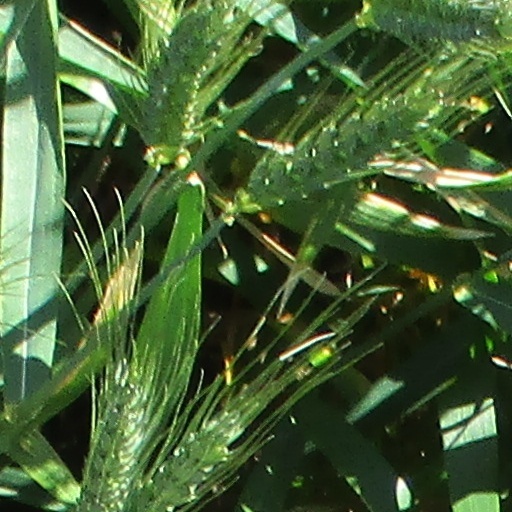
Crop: wheat